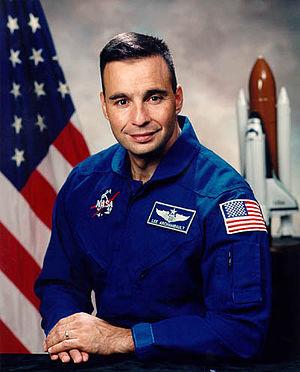
Lee Joseph Archambault dit Bru est un astronaute américain né le 25 août 1960.